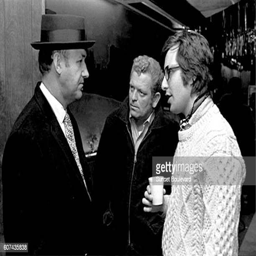
actor with film director on the set of his movie